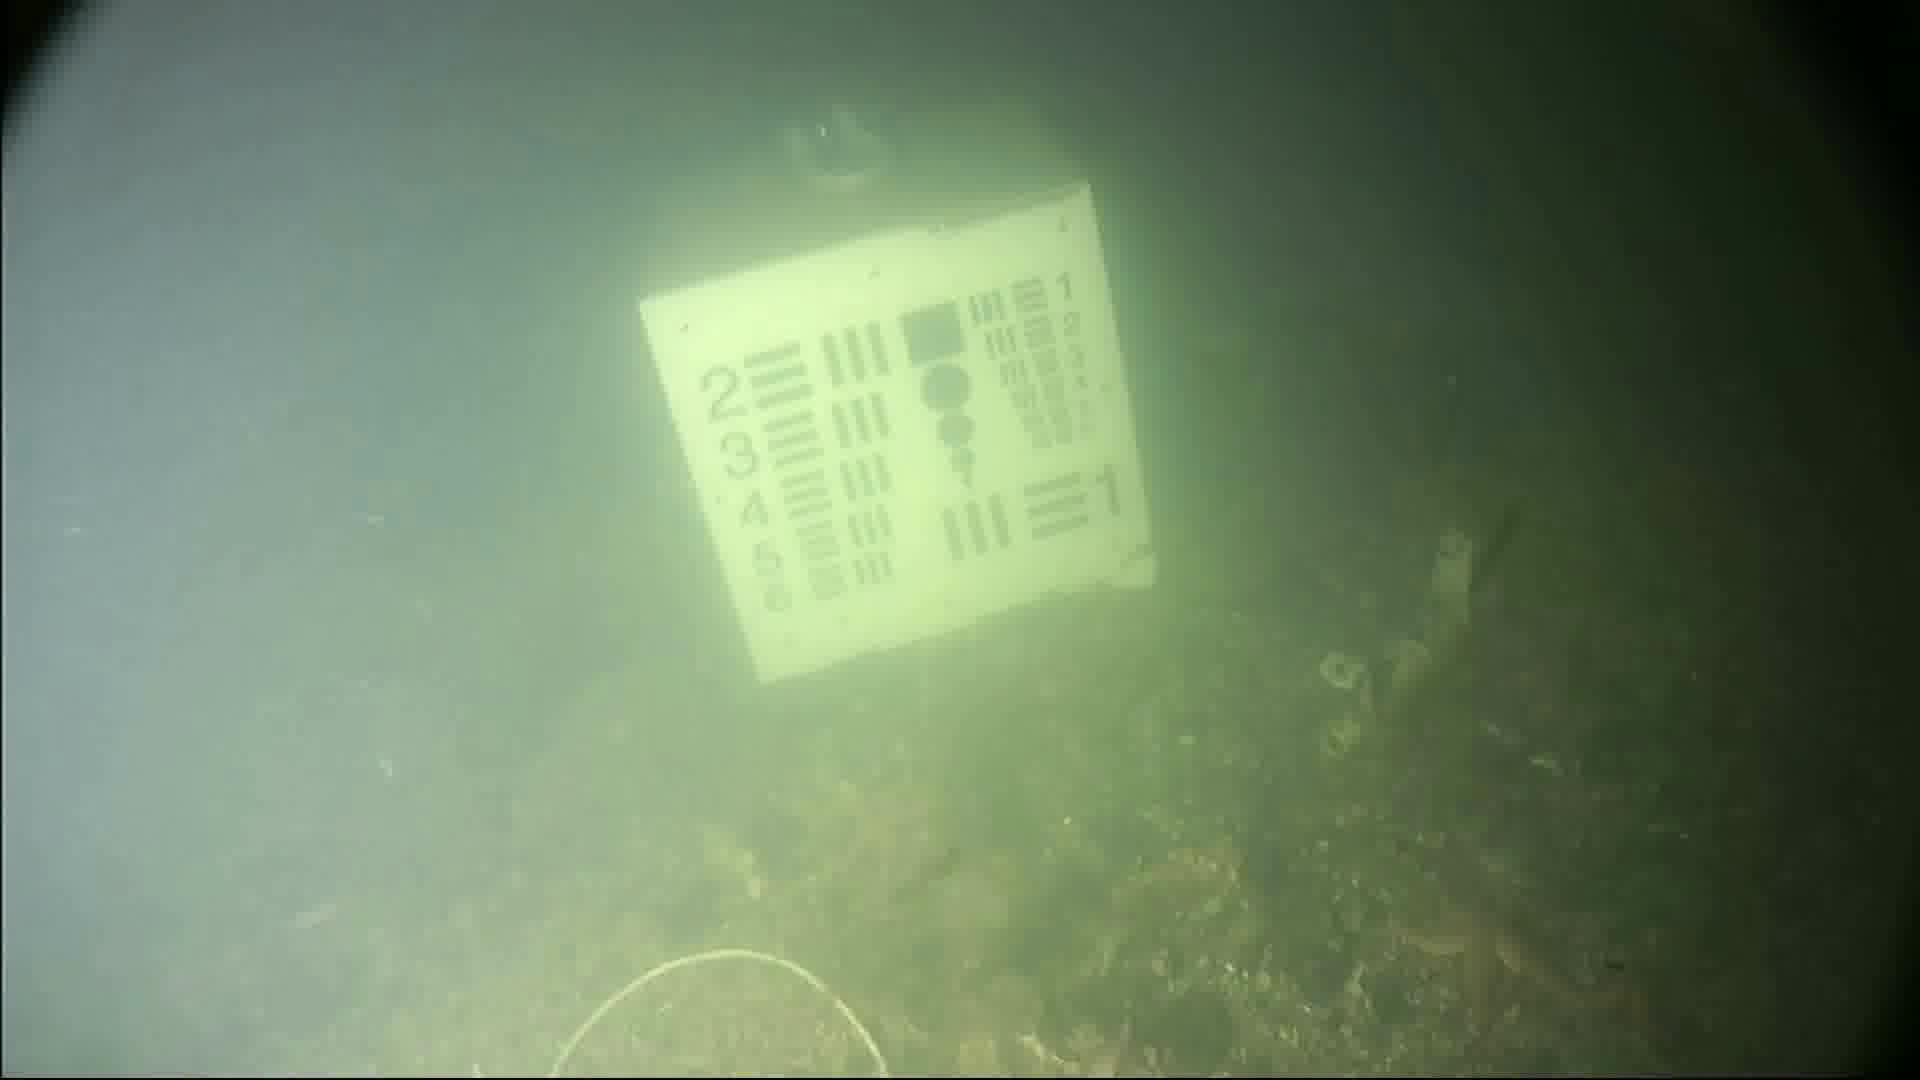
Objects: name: starfish